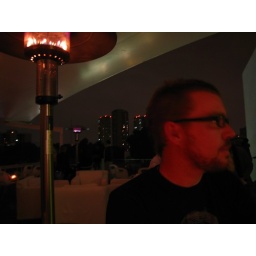
J looking cool in roof top bar in Mexico City